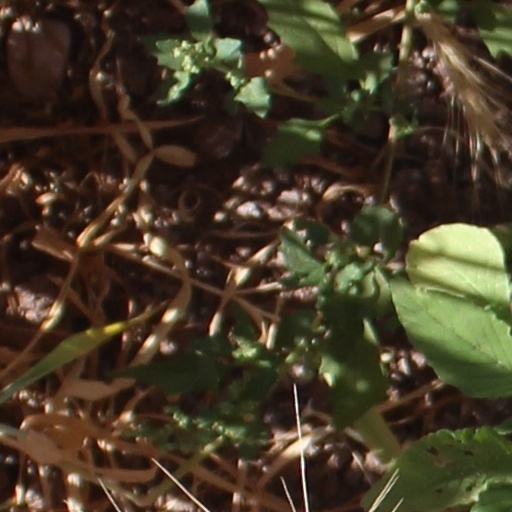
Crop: wheat